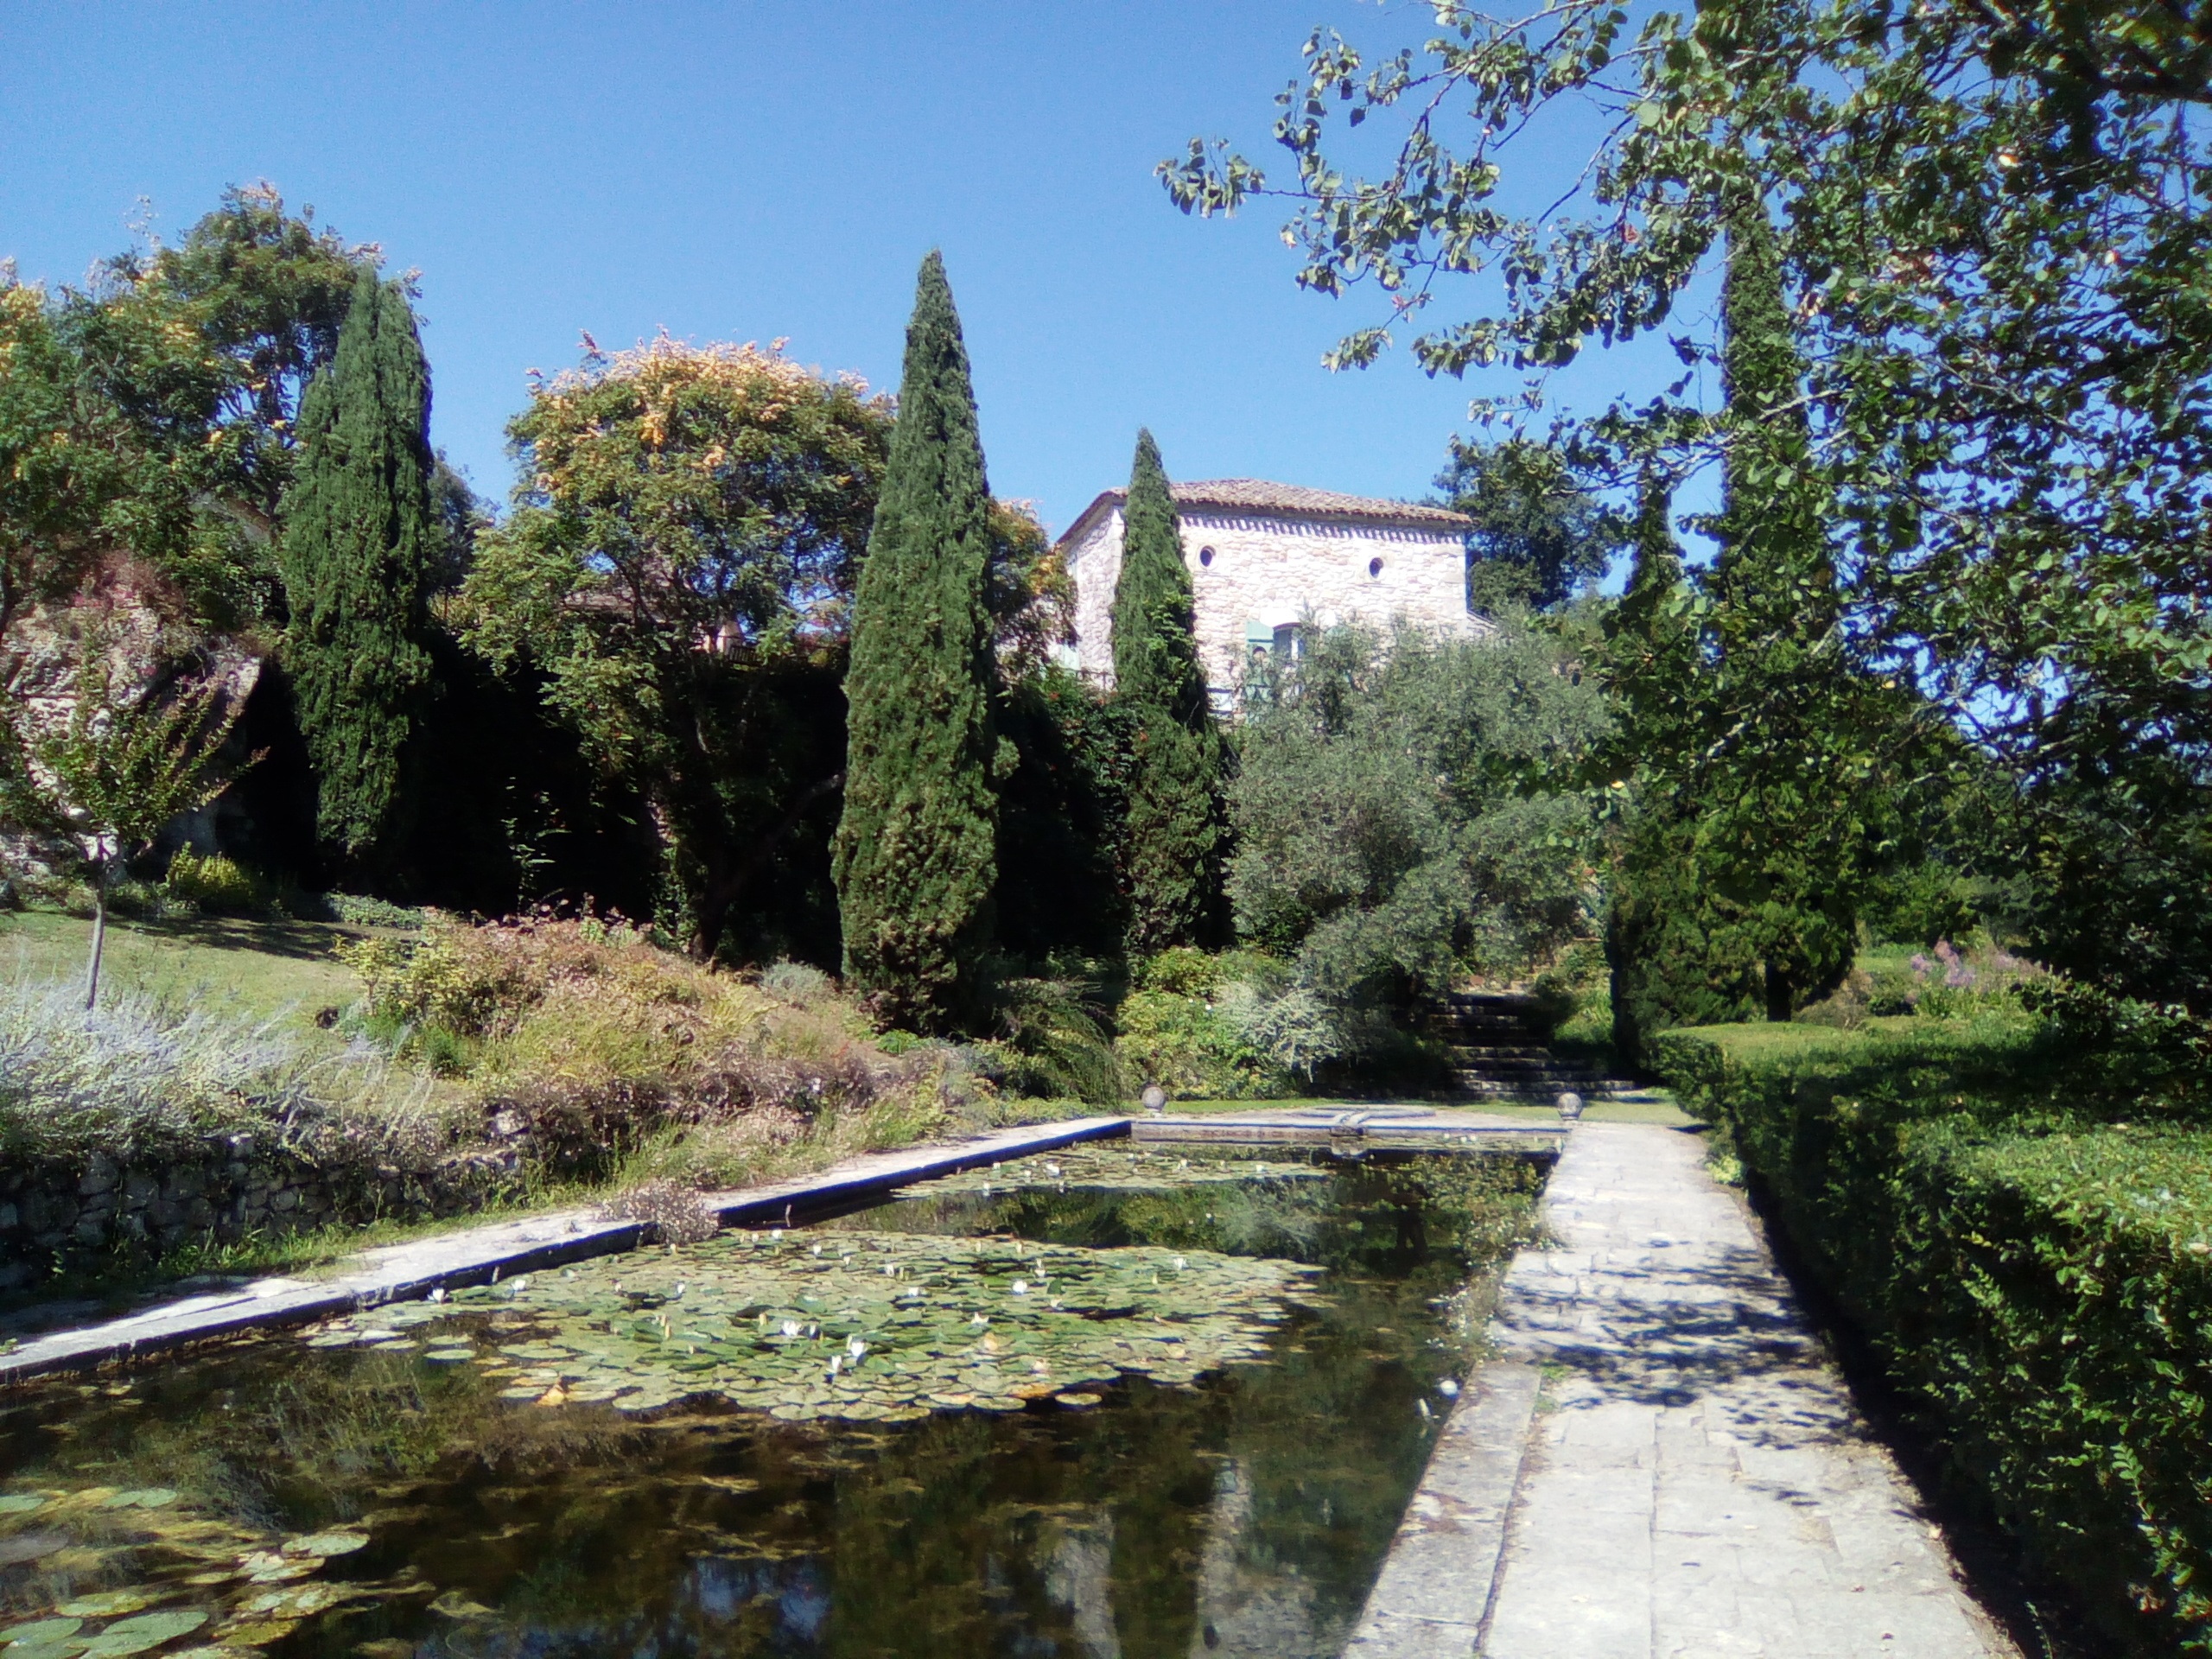
flower, chateau, river, canal, pond, stream, park, garden, tourism, waterway, botanical garden, estate, basin, dordogne, moat, sardy